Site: brandenburg
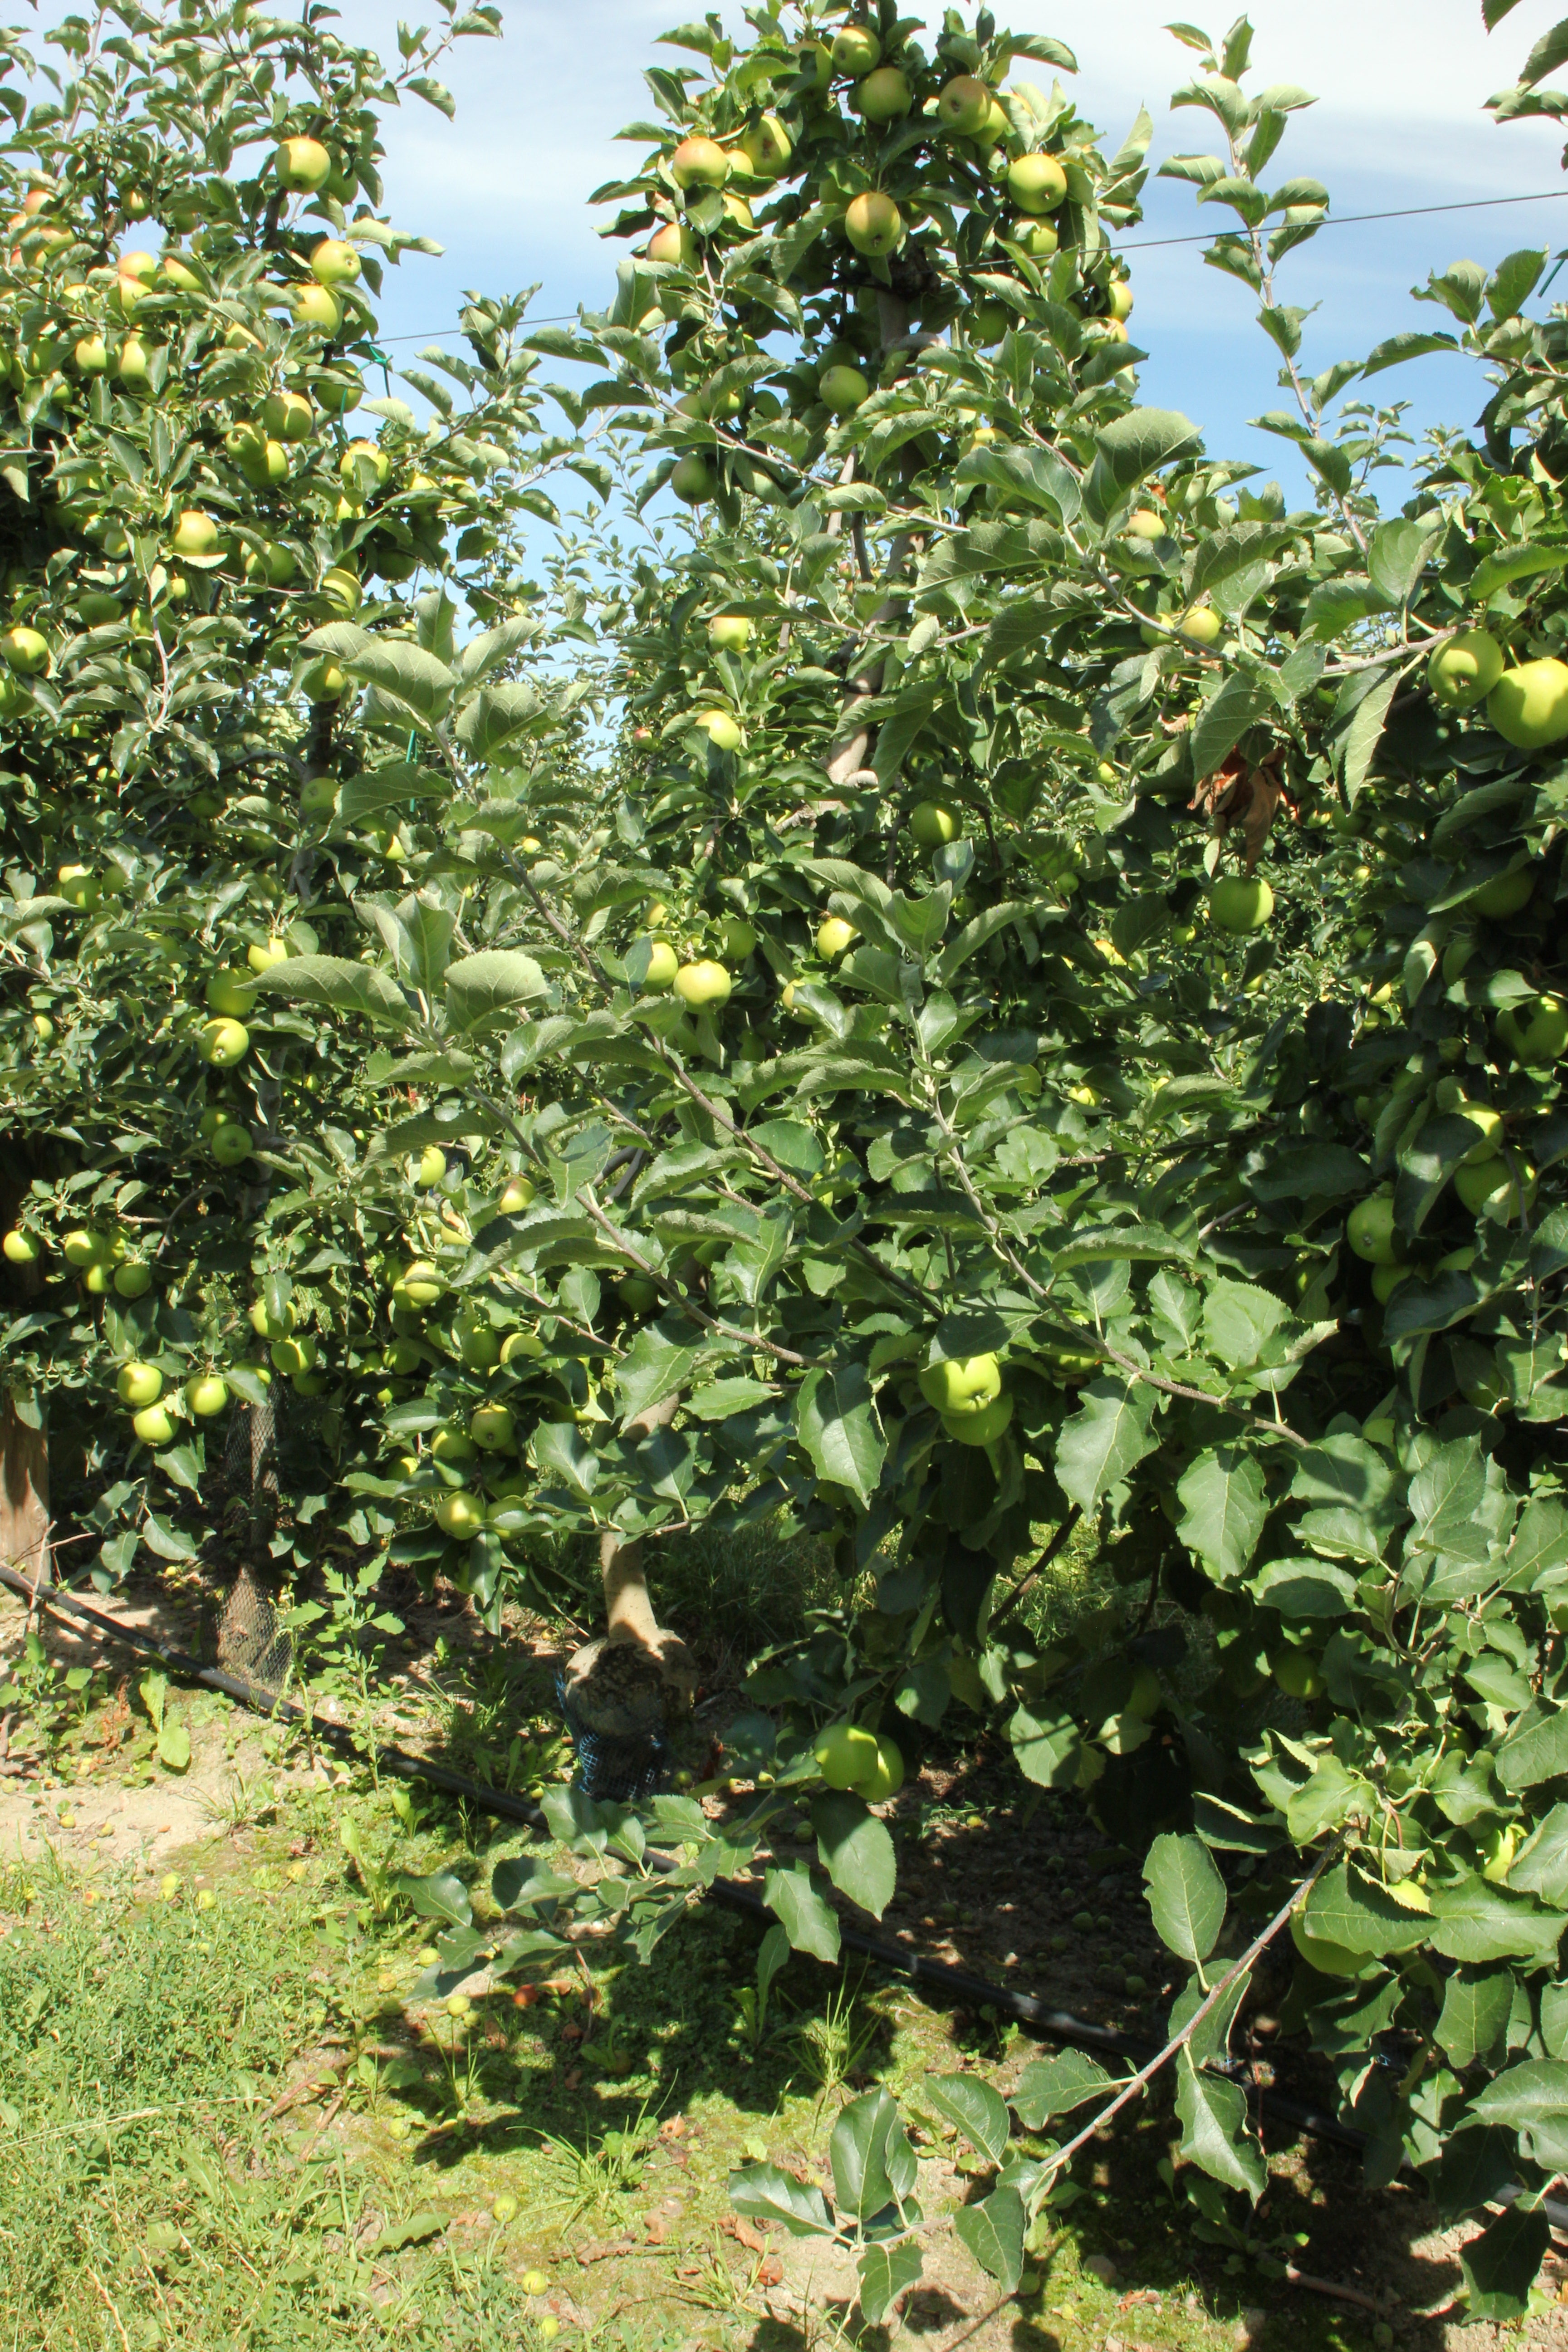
Growth stage (BBCH 77): Development of fruit